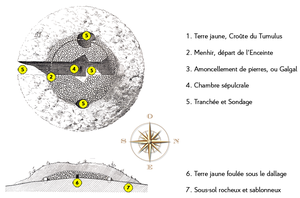
Plan Tumulus Saint Fiacre
Le Tumulus de Saint Fiacre est un tumulus situé en France, sur la commune de Melrand, dans le département du Morbihan.